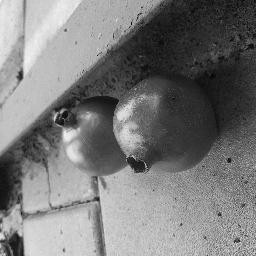
Fruit: Pomegranate
Quality: Good